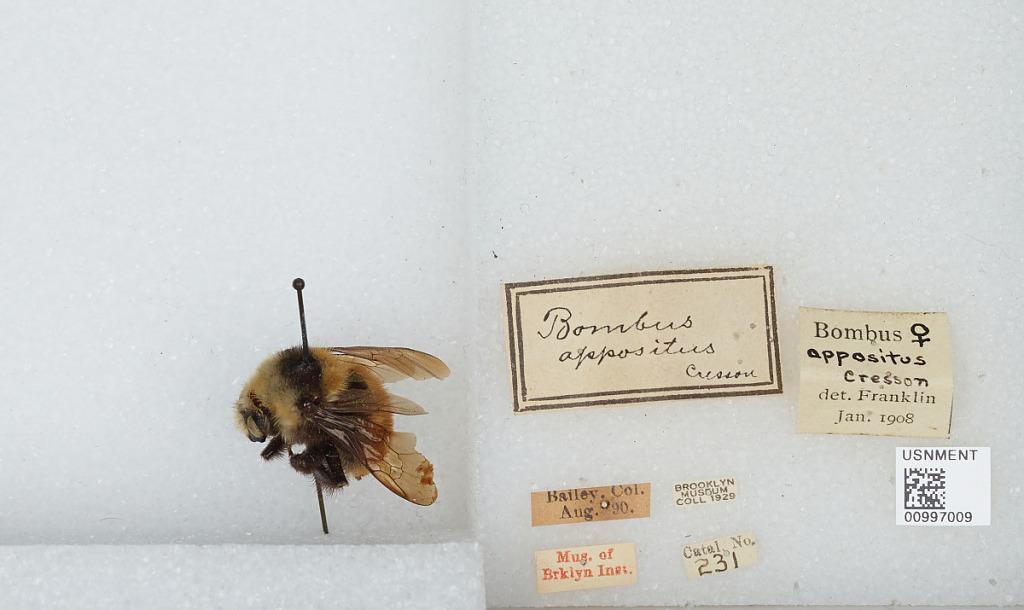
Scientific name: Bombus (Subterraneobombus) appositus Cresson
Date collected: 1890-8-1
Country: United States
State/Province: Colorado
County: Park
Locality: Bailey
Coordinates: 39.4055, -105.473
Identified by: Franklin